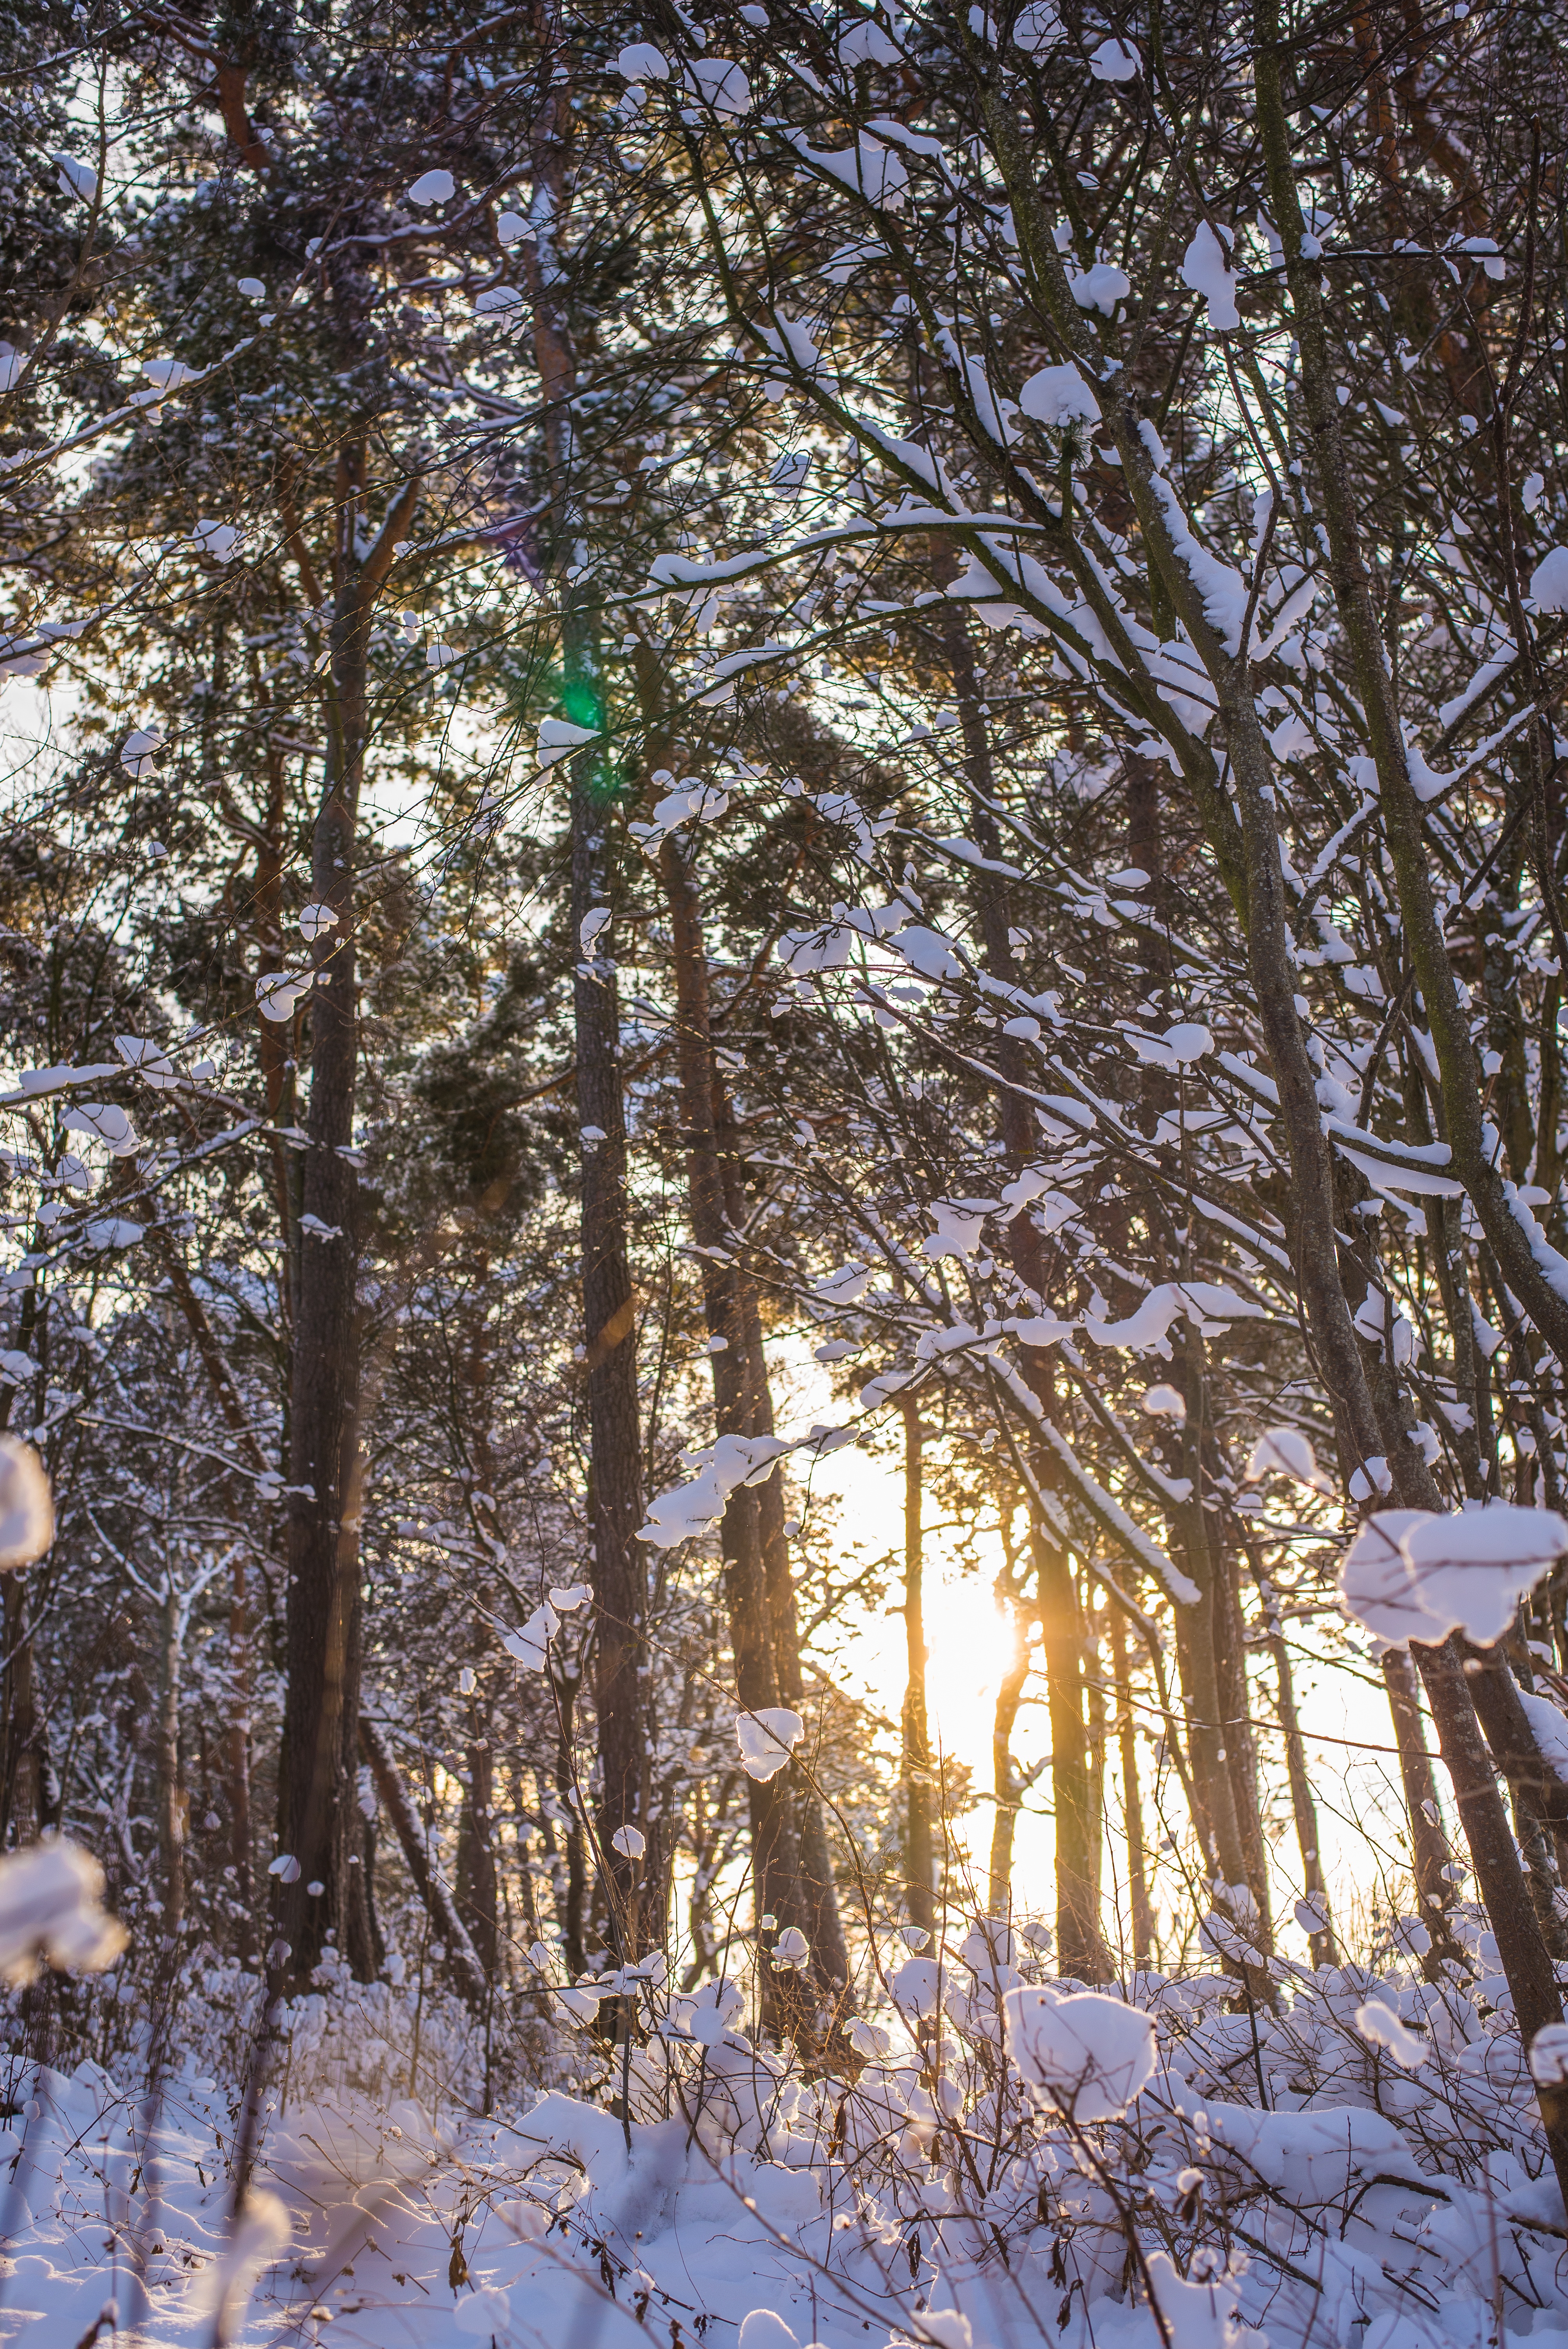
tree, forest, branch, snow, winter, plant, sunlight, autumn, weather, season, spruce, woodland, habitat, natural environment, woody plant